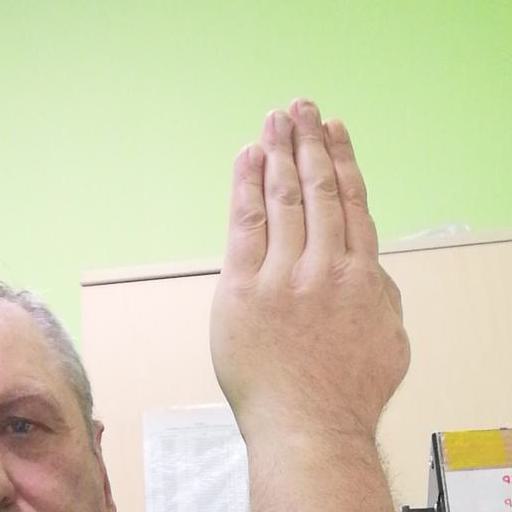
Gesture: stop_inverted